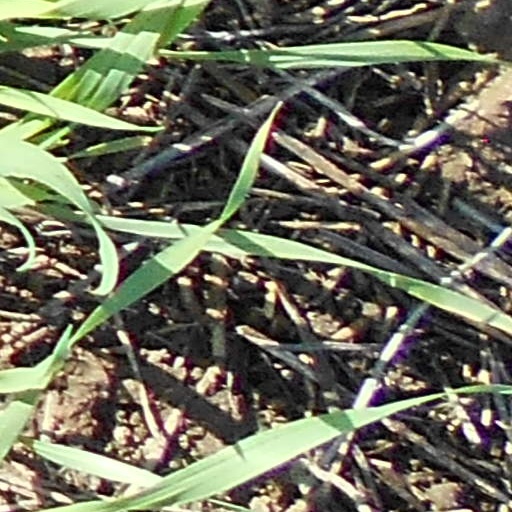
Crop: wheat